Domine Eduard Osok Airport

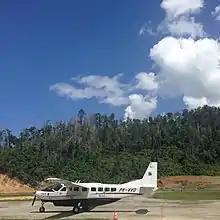
Susi Air aircraft at Domine Eduard Osok Airport

Before the current airport opened, Jefman Airport served as the main airport of Sorong. However, that airport was suffering from overcapacity and could not be expanded due to lack of land. Moreover, due to only having a single 1,650 m runway, the airport could only accommodate small aircraft such as the Fokker 28. Furthermore, to go to Sorong, passengers still needed to travel by boat from the very time-consuming airport. To solve this issue, the government decided to build a new airport to replace the obsolete Jefman Airport. Construction was finished in 2004 and Jefman Airport is now closed.